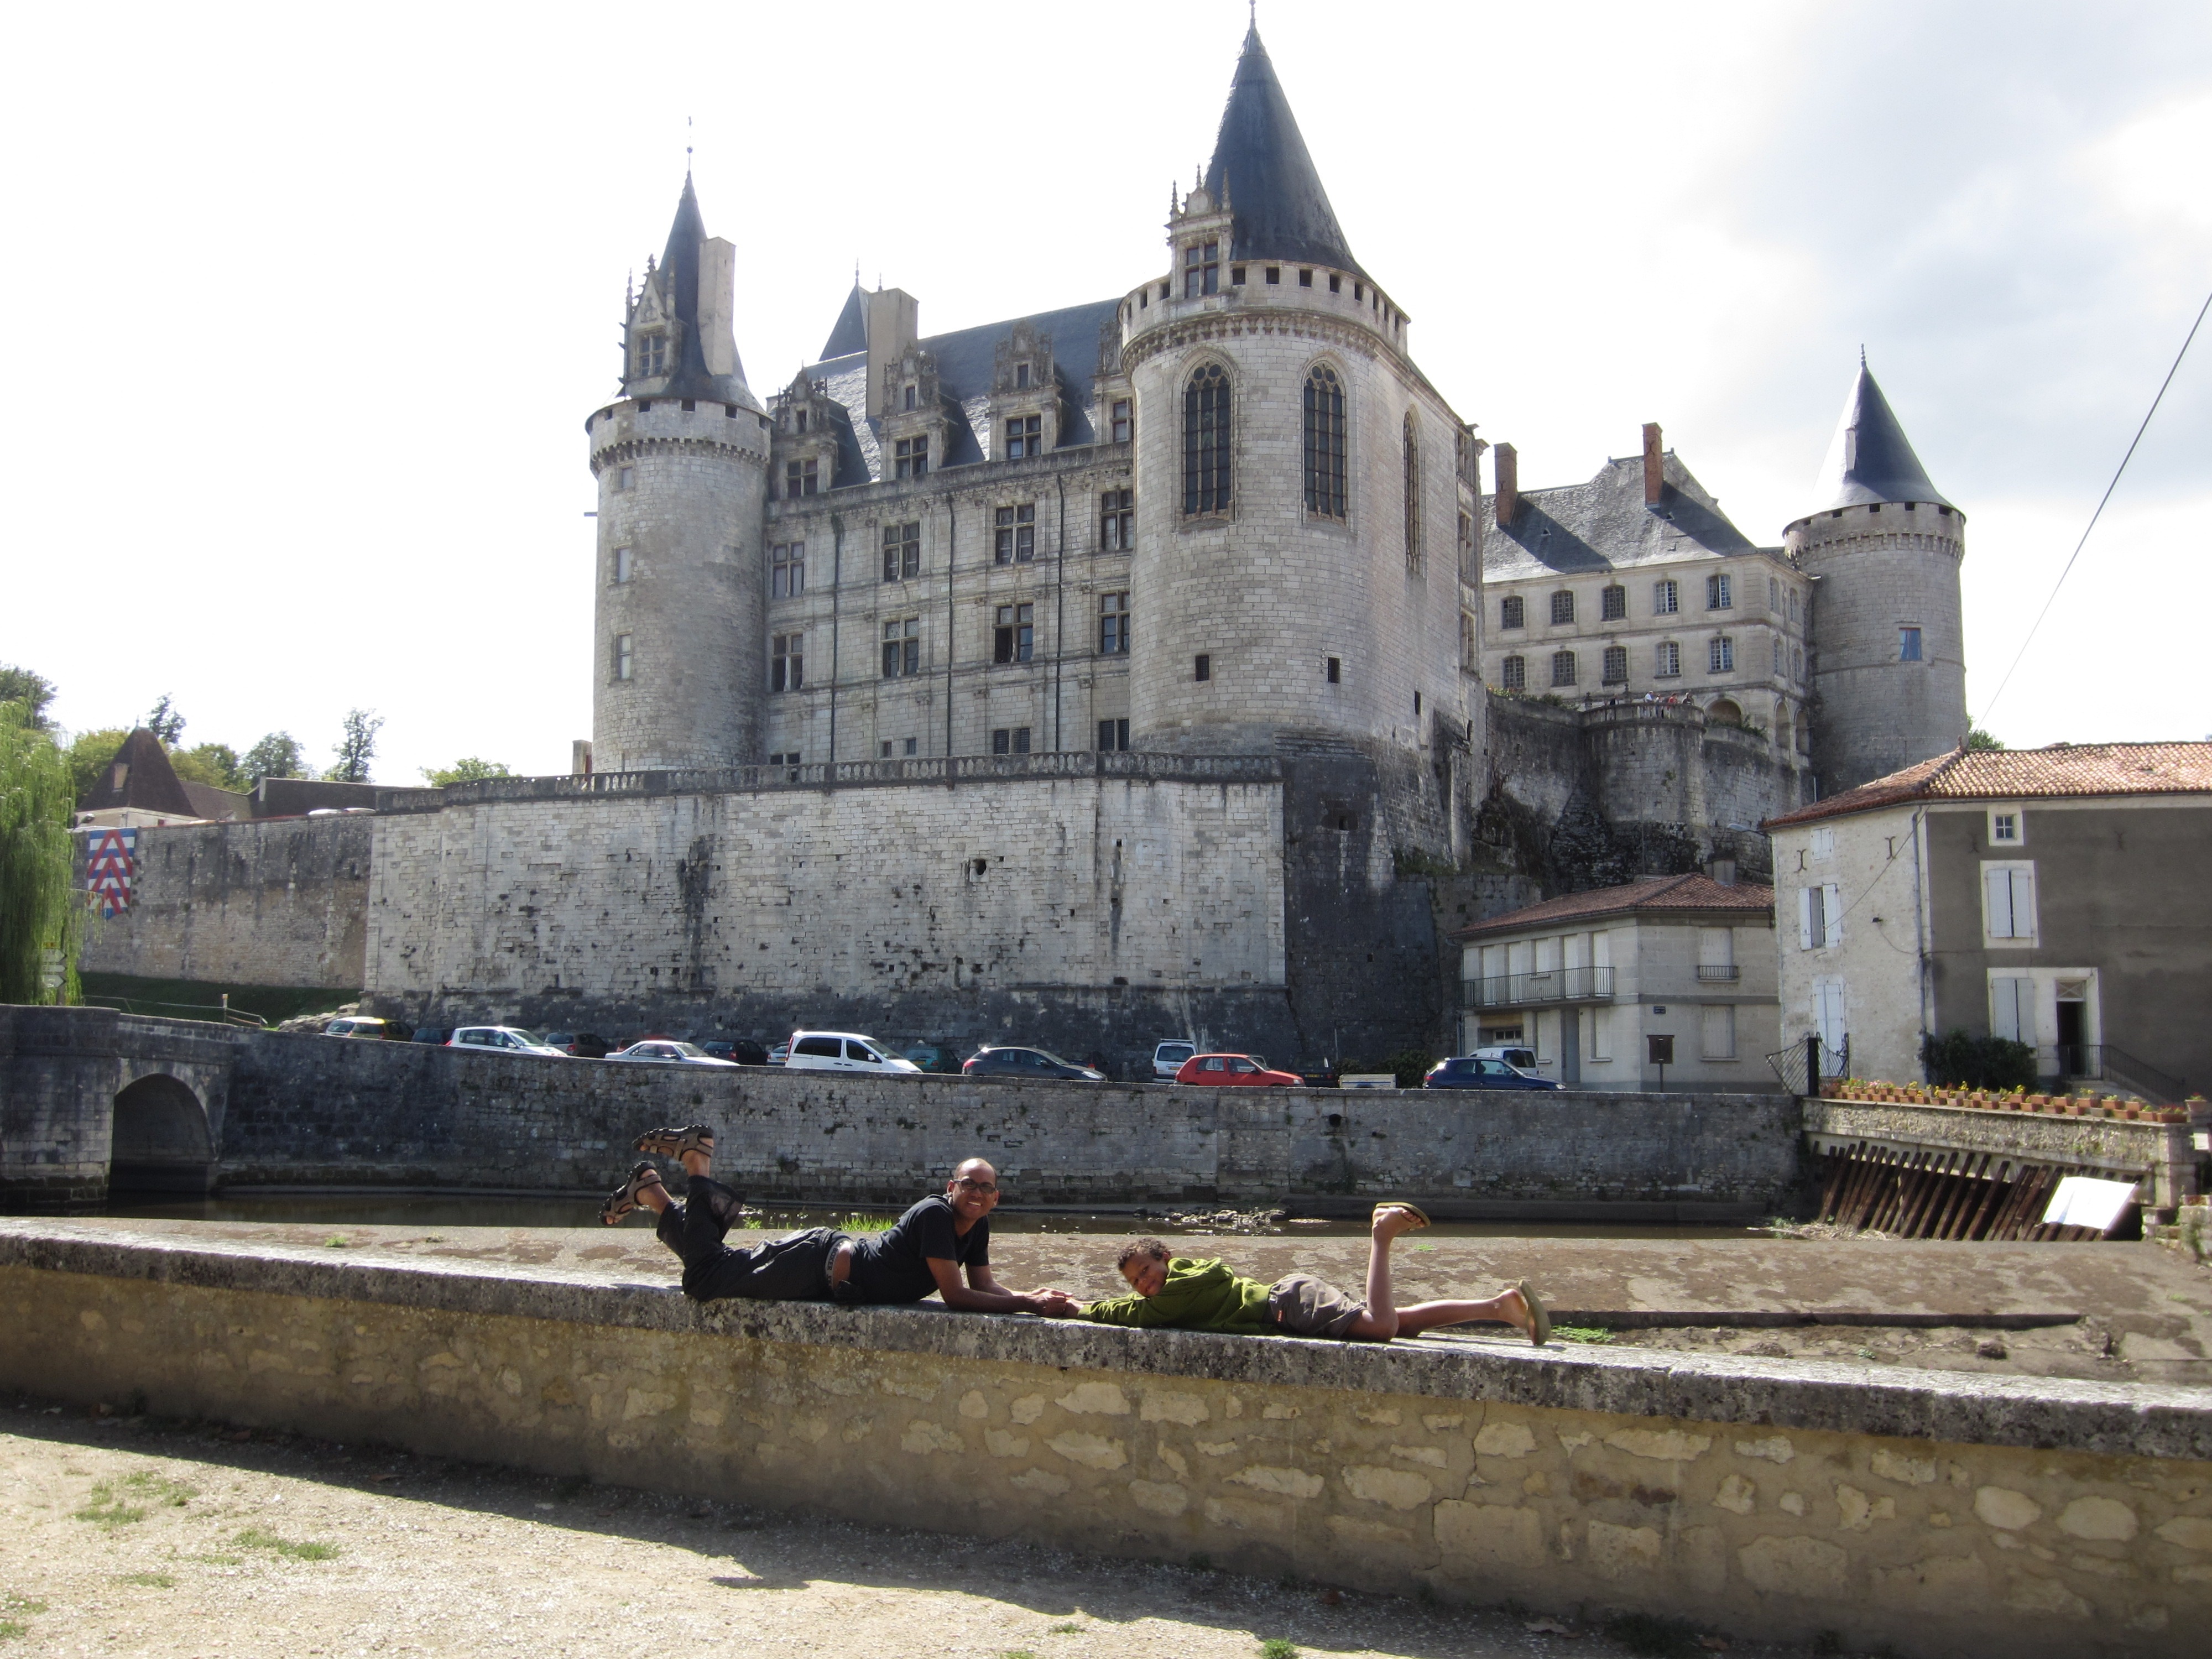
town, building, chateau, rustic, monument, tourist, construction, castle, landmark, facade, sightseeing, exterior, attraction, waterway, majestic, medieval, french, king, civilization, culture, fort, renaissance, heritage, historical, classic, royal, tours, historic site, water castle